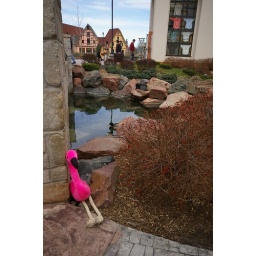
at the shopping area of town--isn't it cute! hmm..that Drake swimming in the pond looks cute too!